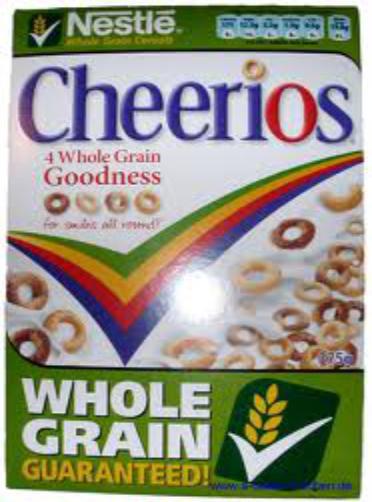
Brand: Cheerios
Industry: Food